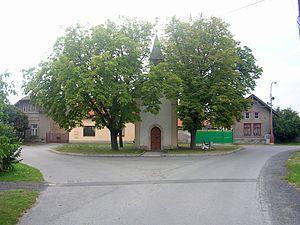
Sokoleč est une commune du district de Nymburk, dans la région de Bohême-Centrale, en République tchèque. Sa population s'élevait à 1 046 habitants en 2020.